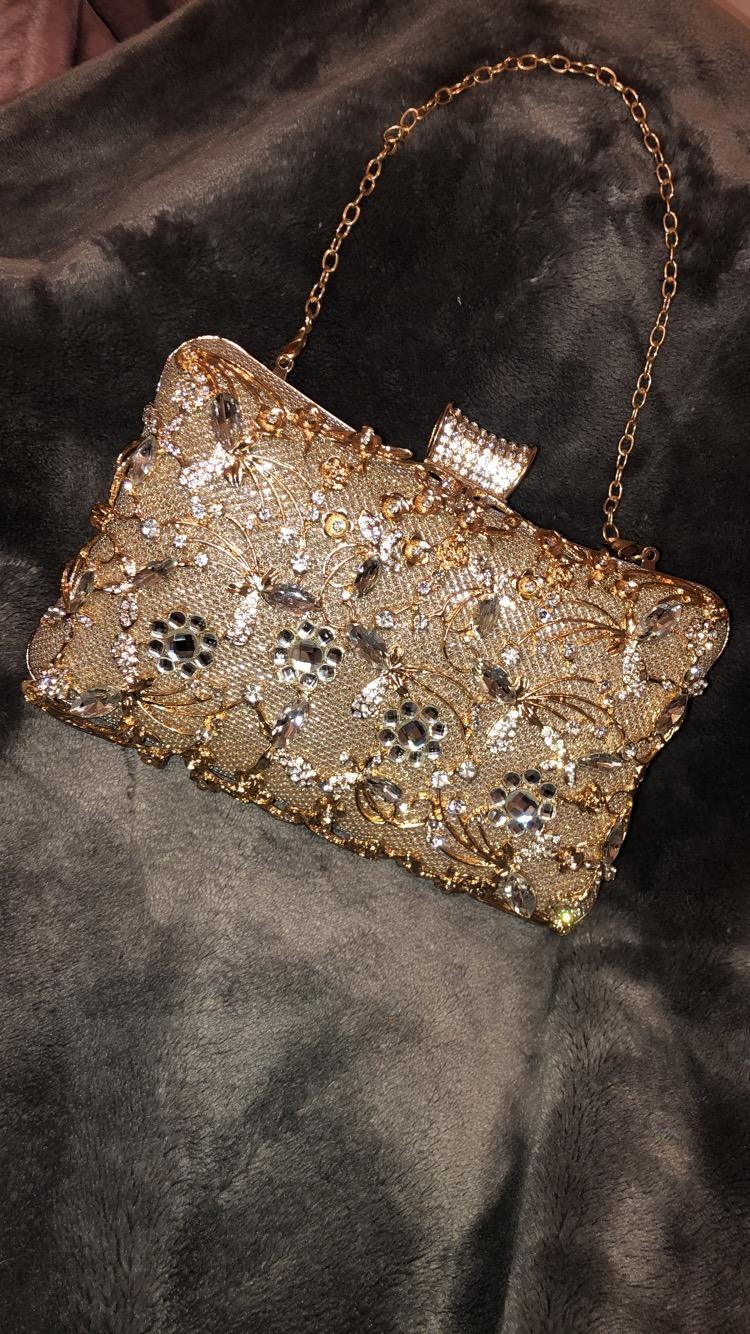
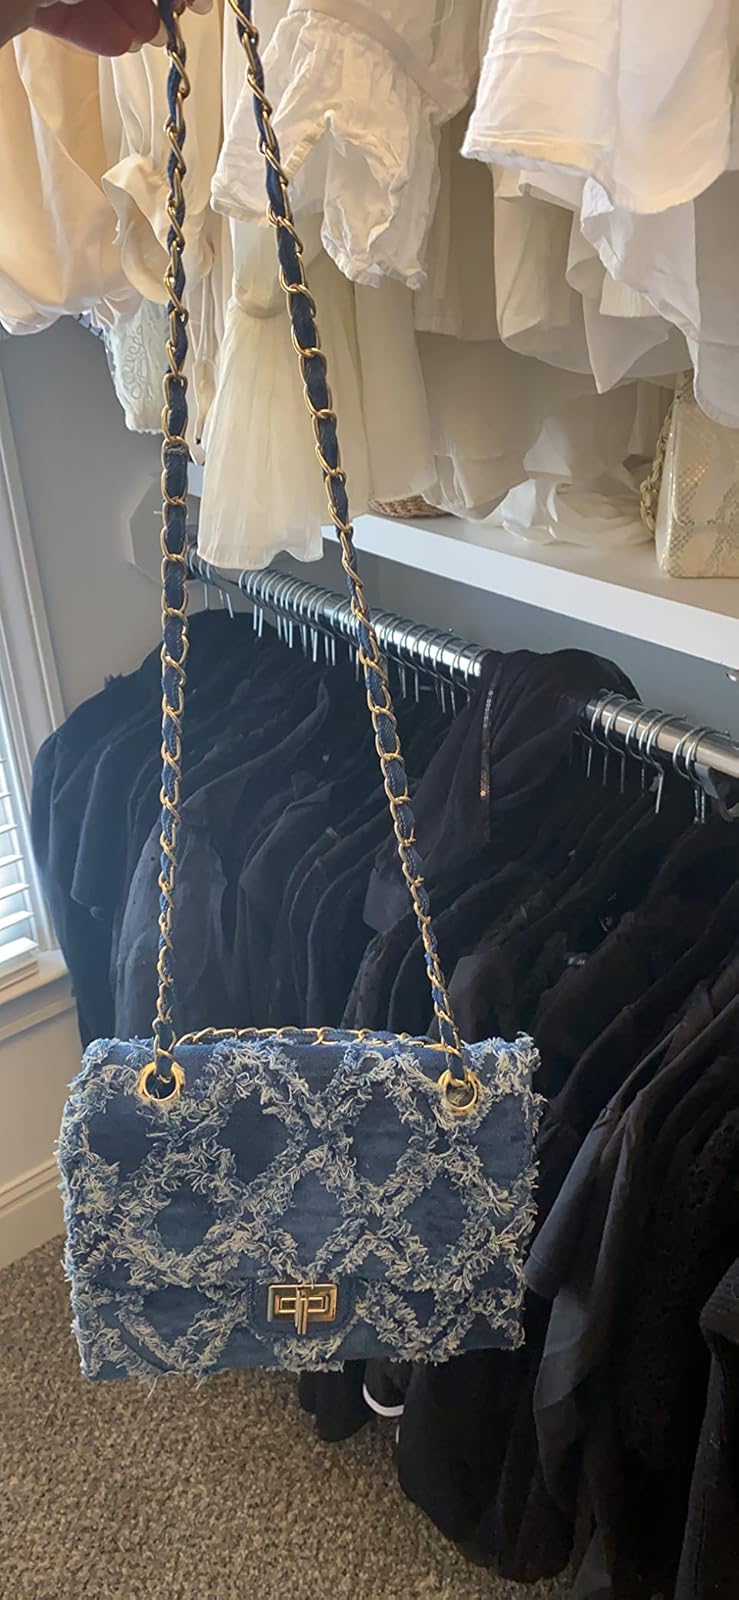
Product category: accessories_handbag
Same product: no